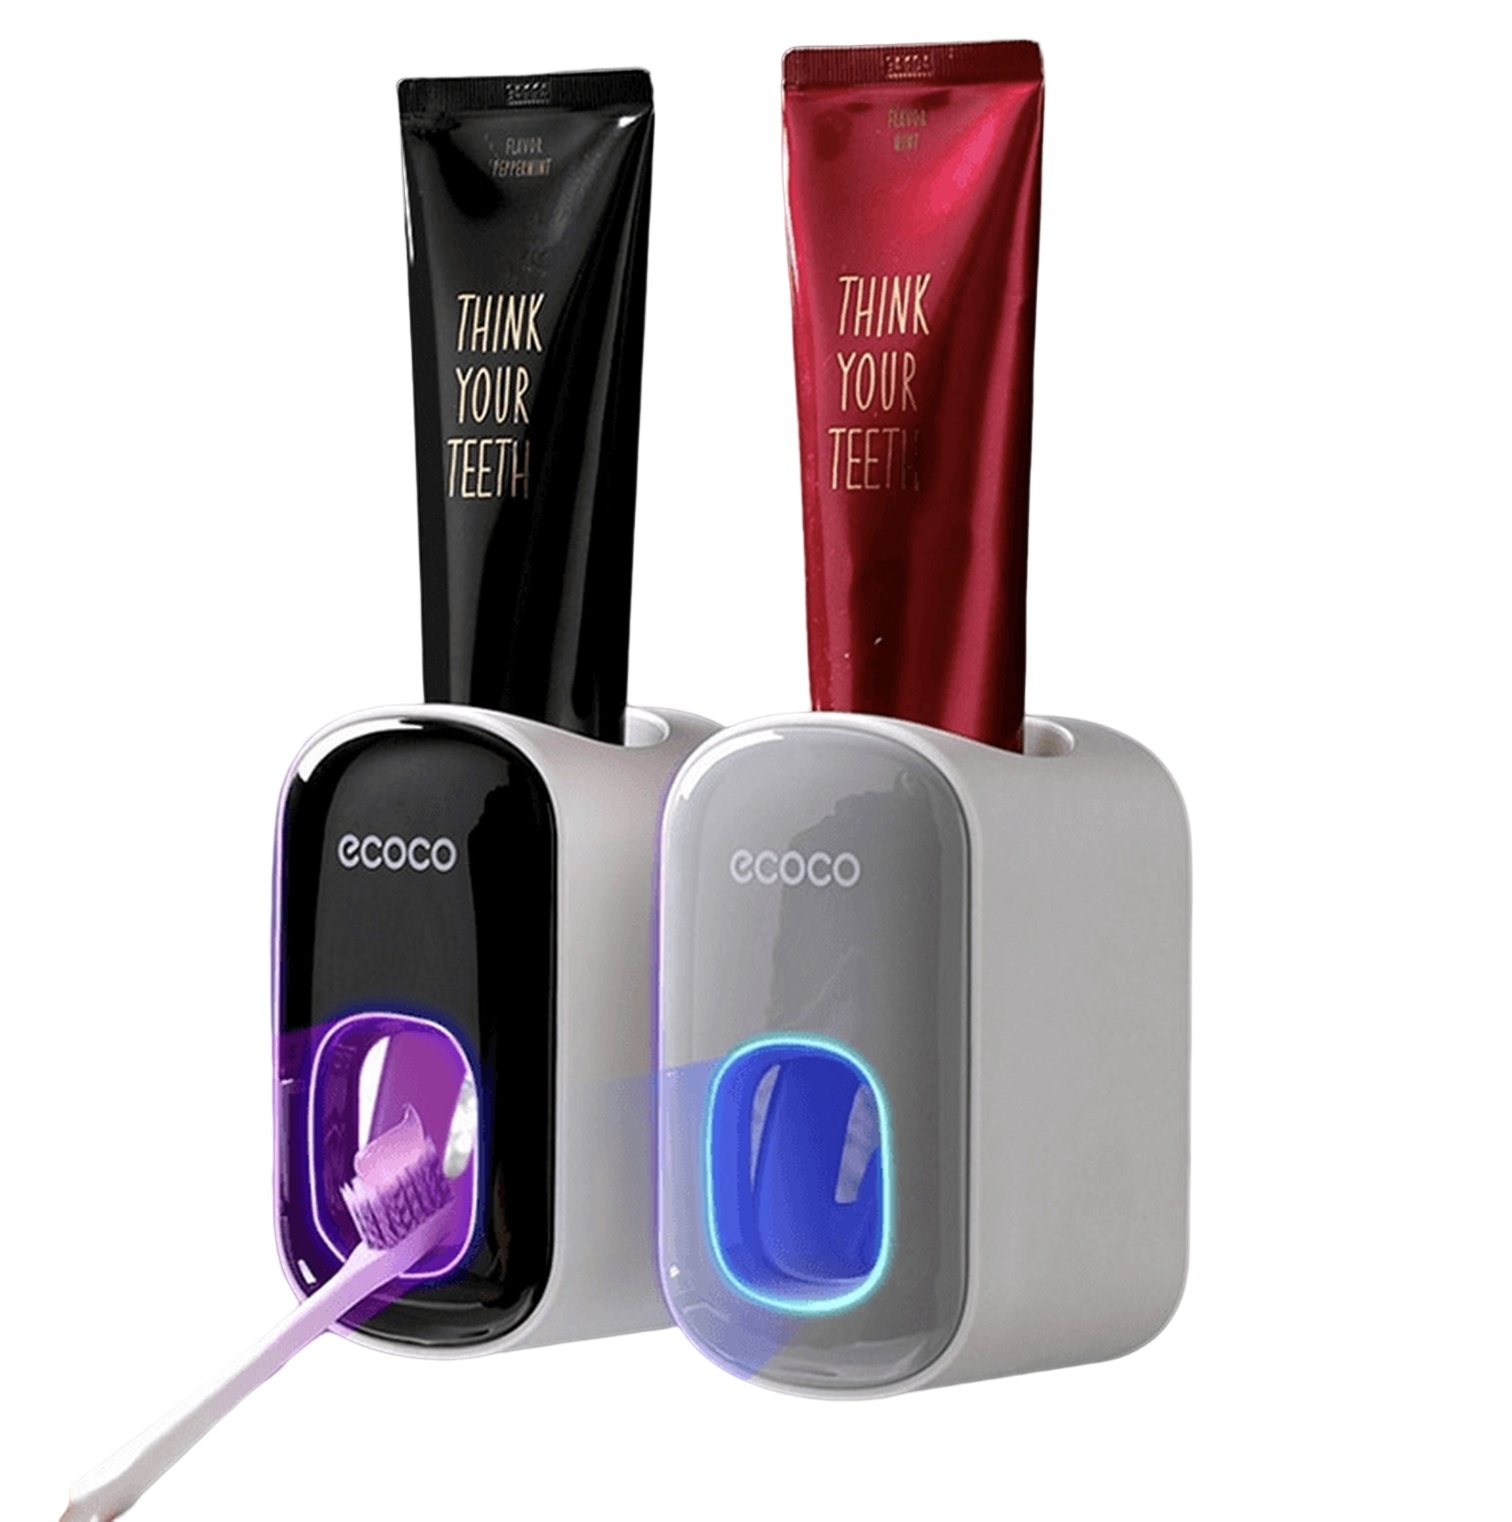
Dispenser Automático De Creme Dental ECOCO™
Descubra a revolução que é o Ecoco ™ Dispenser Automático Com ele você não precisa mais se preocupar com desperdício de creme dental, já que o Ecoco sempre colocará a quantidade idea l de creme dental para sua escovação, e assim gerando economia para o seu bolso. Seu uso é simples e muito rápido para o dia a dia, tornando-se ideal para crianças e adultos. A instalação é rápida e fácil , sem a necessidade de furar paredes. Além disso, é desmontável e fácil de lavar.
Brand: ADM PLUS
Category: Health & Beauty > Personal Care > Oral Care > Toothpaste Squeezers & Dispensers